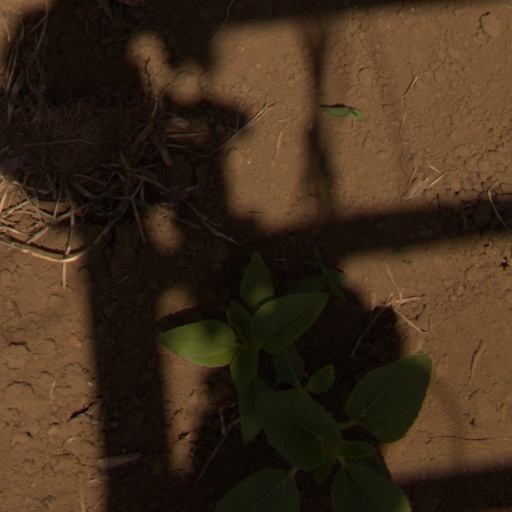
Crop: Jerusalem artichoke